Foden Trucks

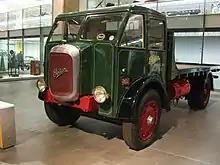
Foden F1 1931 diesel, on display at the Science Museum, London

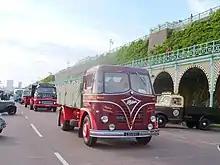
A 1959 Foden S20 dropside

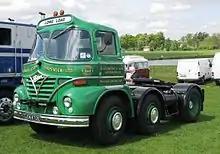
Foden S21 tractor unit – DAX6/32 6x2 Twin Steer Tractive Unit, JDN 672E

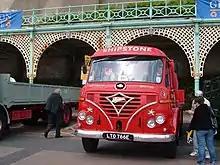
A 1967 Foden S36 flatbed

By 1930, Edwin's son, Edwin Richard Foden (known as E.R.) could see the future lay in diesel power. In late 1932, he resigned from the board of directors, following several years of bitter wranglings, and subsequently retired; he was 62 and ready for retirement, having spent his entire working life at Foden's. His son Dennis could not afford to resign, but was not prepared to let things ride; however, with financial input from across the immediate family, a new company was set up to design and produce diesel lorries. George Faulkener, related to Dennis by marriage, became works manager and Ernest Sherratt, both ex-Foden employees, helped to design a new diesel wagon. Edwin Richard Foden was persuaded to come out of retirement and head the new company, which became known as ERF.